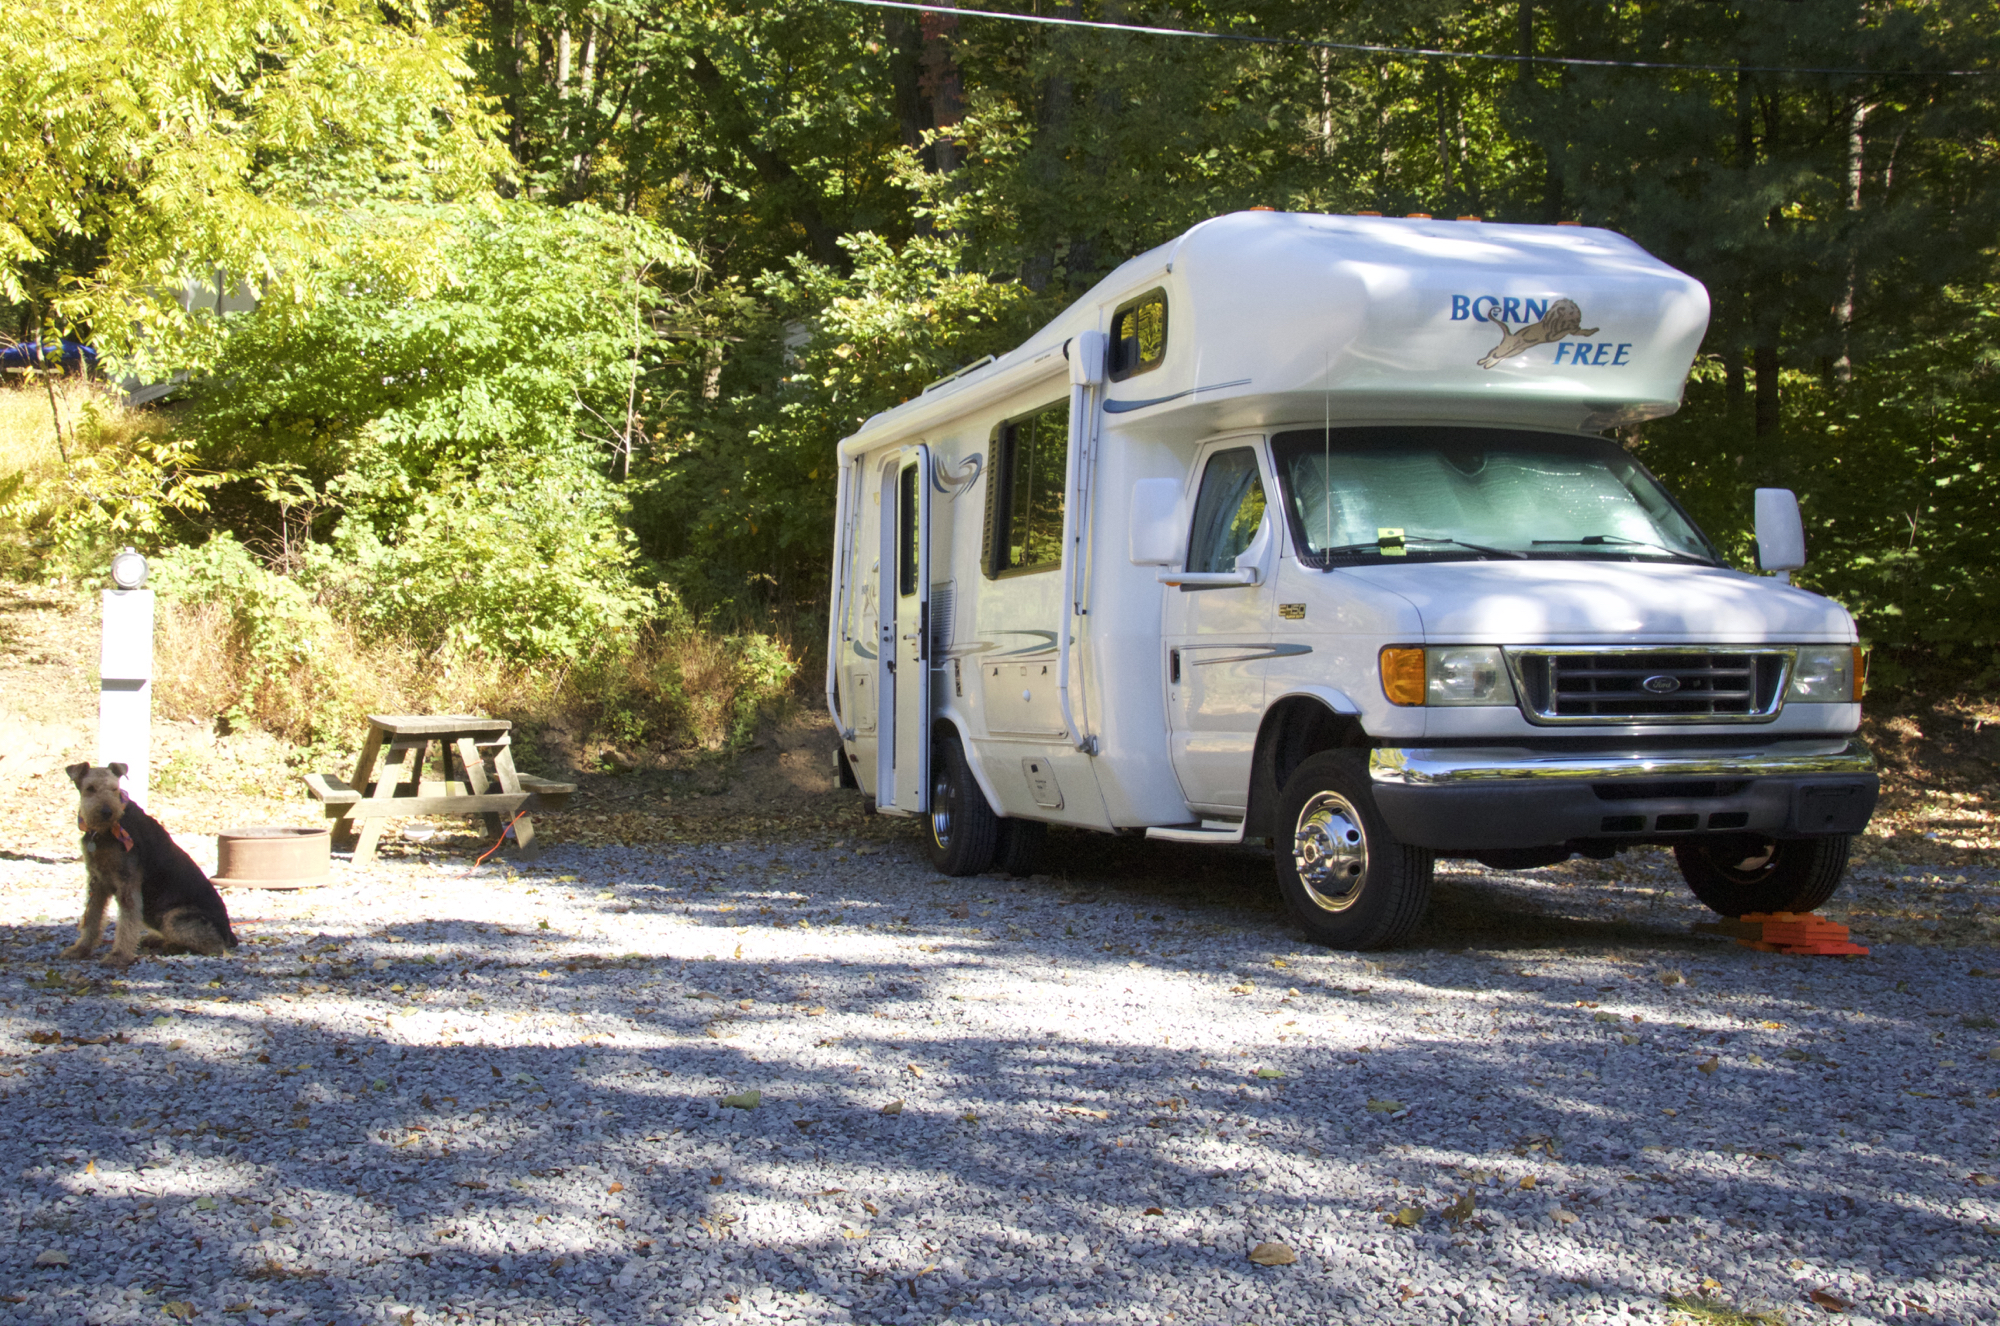
car, van, transport, truck, vehicle, motorhome, rv, odc, bornfree, lessismore, commercial vehicle, recreational vehicle, automobile make